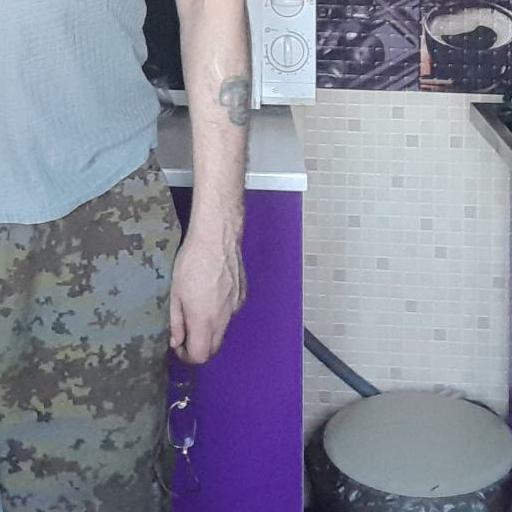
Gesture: no_gesture